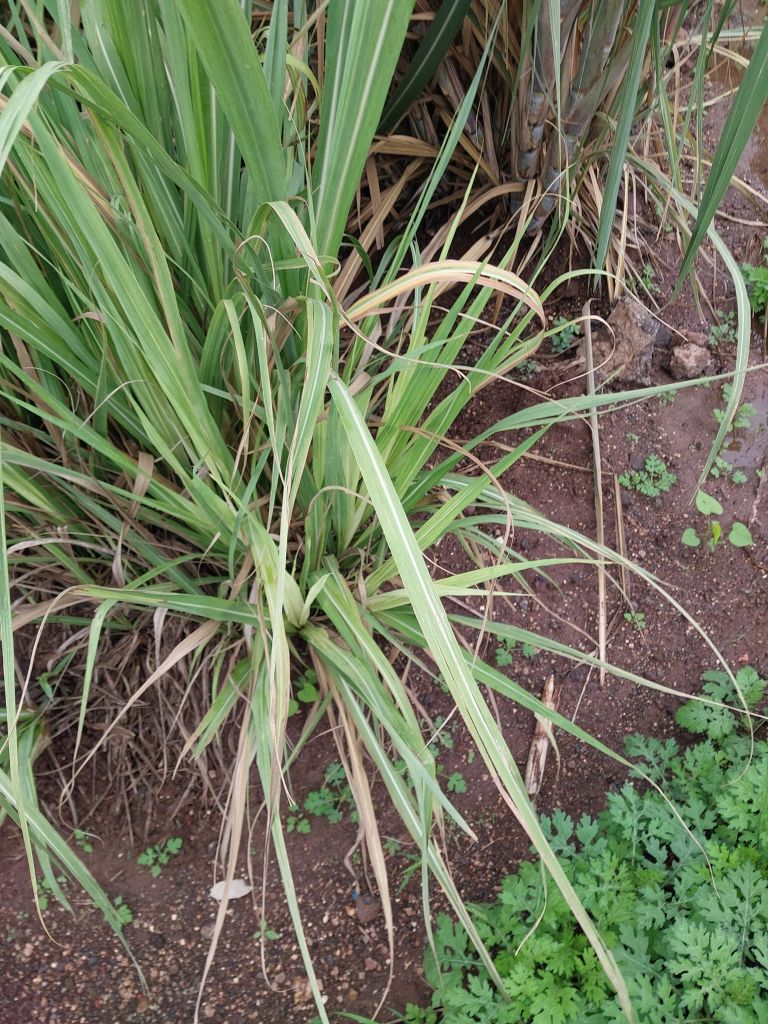
Label: Grassy shoot